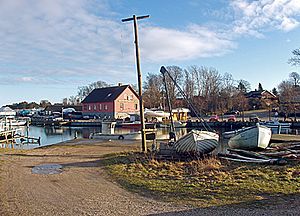
Norsminde
Norsminde
Norsminde Saksild Sogn, Hads Herred, Århus Amt, Denmark
Norsminde er et lille fiskerleje i Østjylland ved udmundingen af Norsminde Fjord beliggende 20 kilometer syd for Århus centrum.